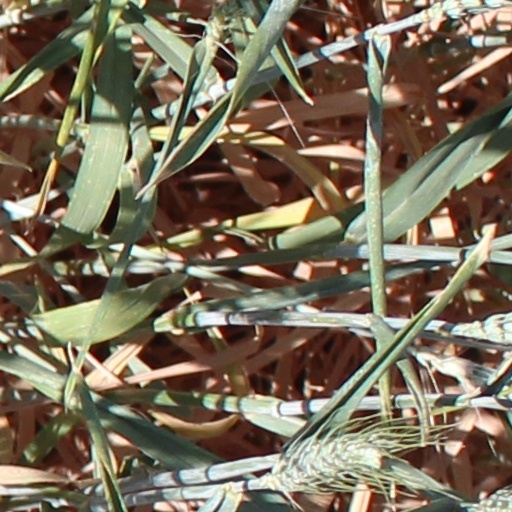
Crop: wheat